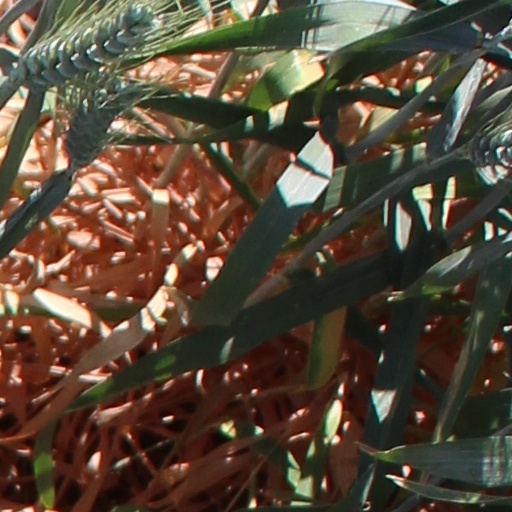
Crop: wheat